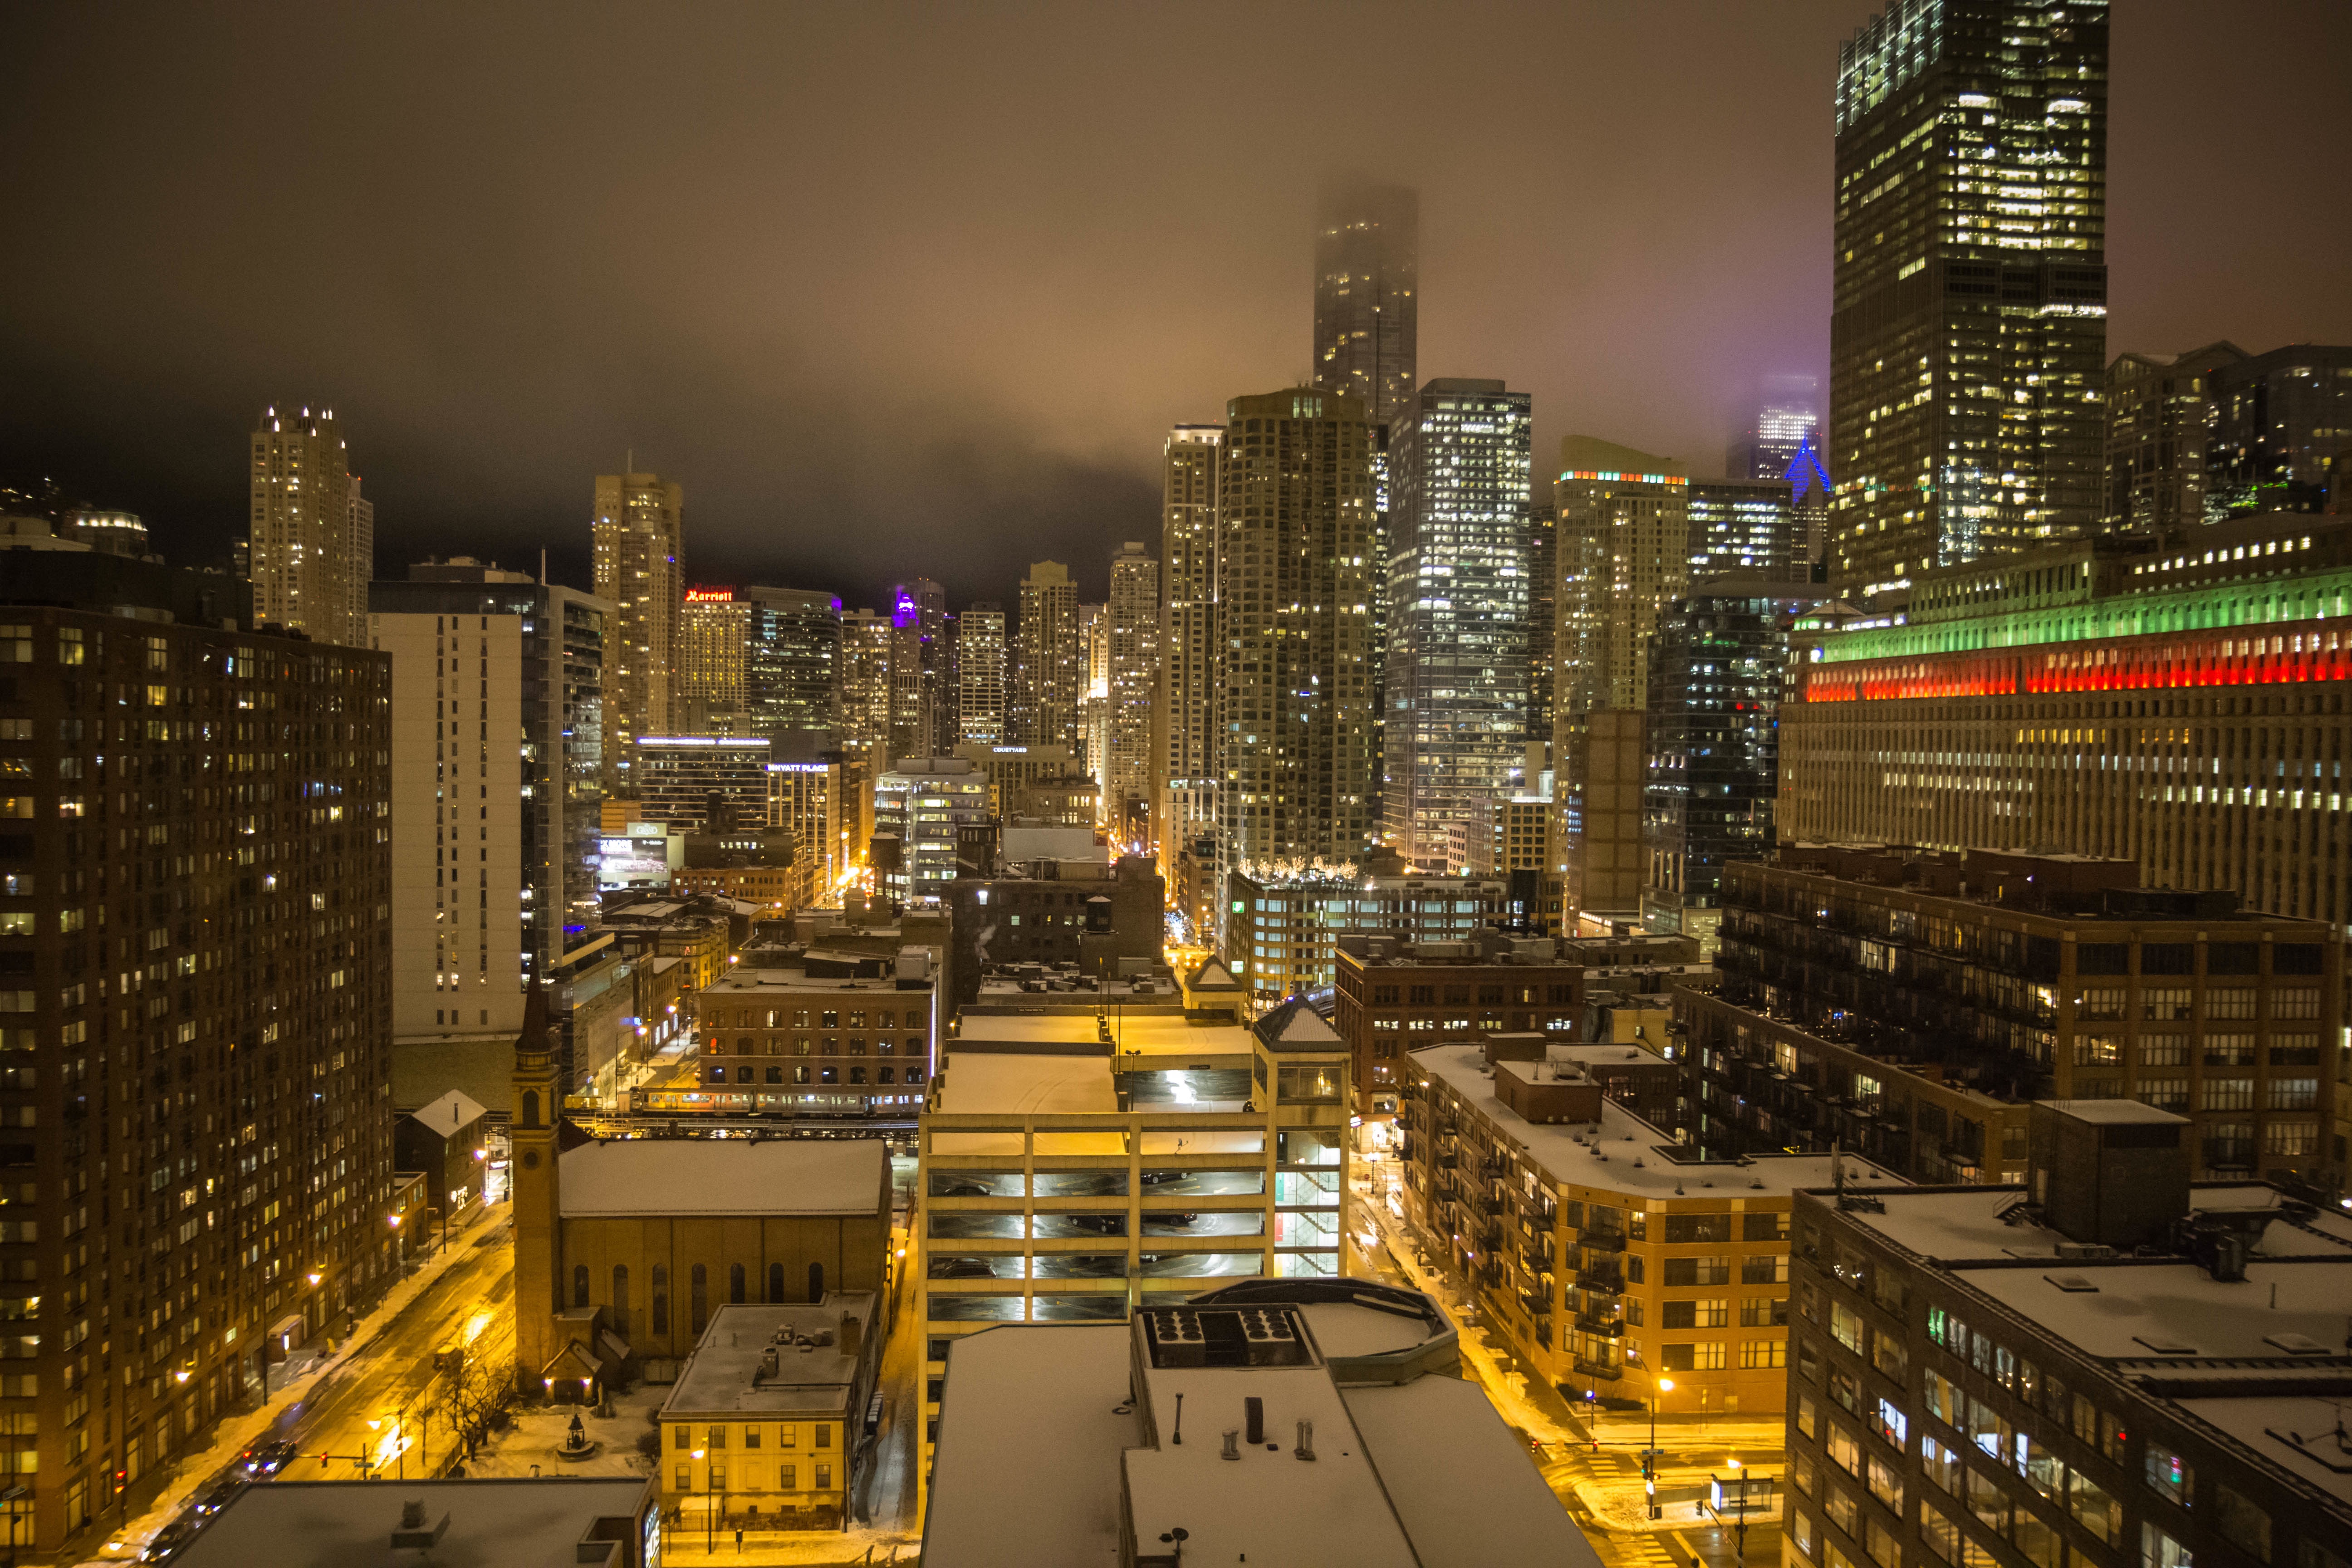
skyline, night, city, skyscraper, cityscape, downtown, evening, landmark, metropolis, urban area, geographical feature, human settlement, metropolitan area